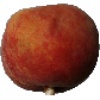
Label: Peach 1